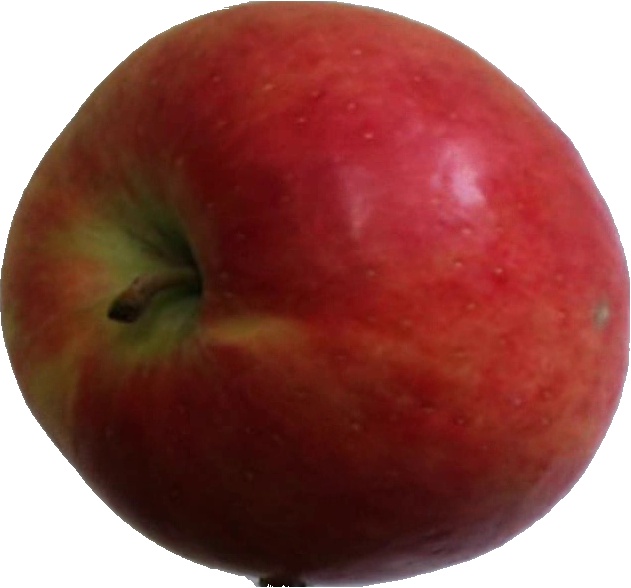
Label: apple_crimson_snow_1